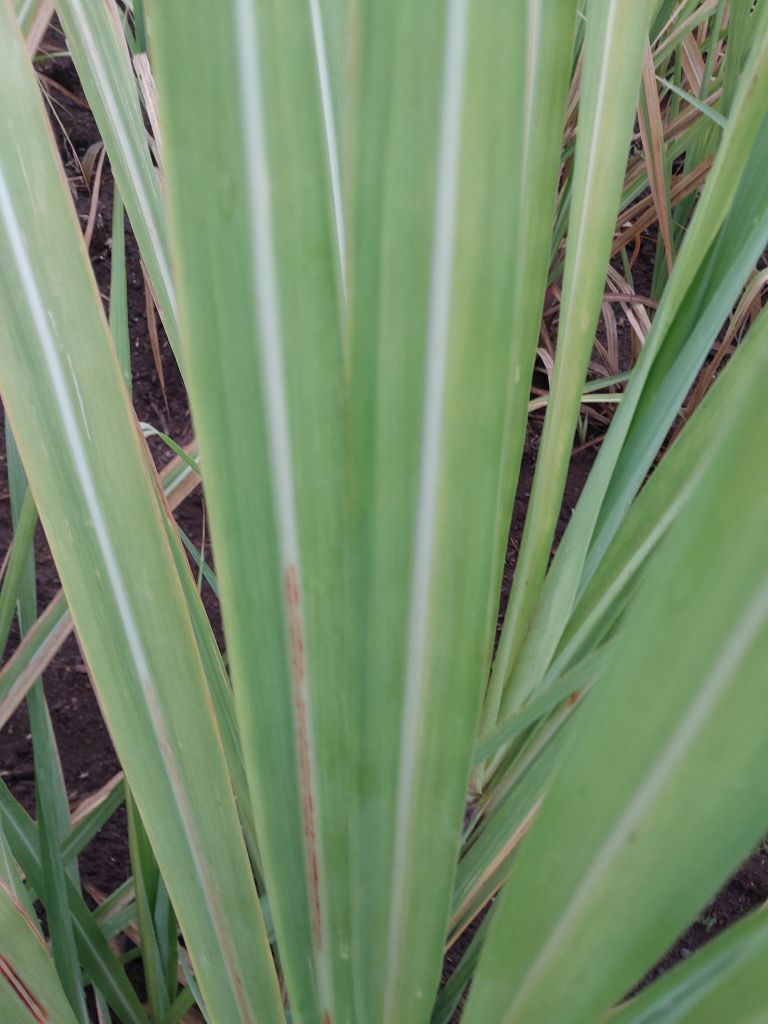
Label: Brown Spot